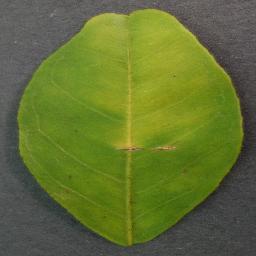
Label: Orange___Haunglongbing_(Citrus_greening)